Riverdale, Toronto

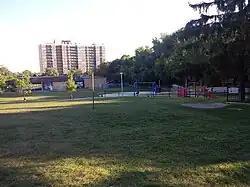
Kempton Howard Park is a municipal park located in Blake-Jones.

Riverside is a mixed income and multicultural neighbourhood currently experiencing a trend of "gentrification" along Queen St. East and Broadview Ave. It had been home to the Don Destructor, a Toronto garbage incinerator which was demolished in 2004. Don Mount Court, a social housing project was recently redeveloped as a mixed social housing and market value community. The market value portion is being sold under the name Rivertowne.